Battle of Blair Mountain

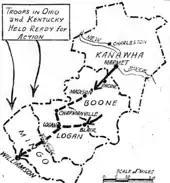
Map of the movement of the union miners during their march from Marmet towards Williamson

Hatfield traveled to McDowell County on August 1, 1921, to stand trial on charges of dynamiting a coal tipple. Along with him traveled a good friend, Ed Chambers, and their wives. However, a group of Baldwin-Felts ambushed Hatfield and Chambers outside the courthouse. The group included Charlie E. Lively, a double agent working for the coal industry who had opened a restaurant near the UMWA office and reported back to the coal company. The agents shot Hatfield and Chambers as they approached the steps of the courthouse. One agent then descended the steps and further shot Chambers in the back of the head. Hatfield's and Chambers' bodies were returned to Matewan, where word of the murders spread through the local community.